Tobias Jones (writer)

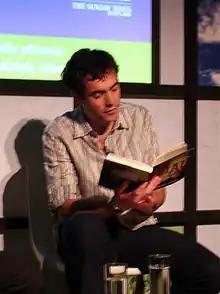
Tobias Jones in 2009

Tobias Jones is a British author, journalist, teacher and community-builder. He was educated at Jesus College, Oxford, and then worked at the "London Review of Books" and the "Independent on Sunday". He has written various works of fiction and non-fiction, and appears regularly on British and Italian TV and Radio. He lives in Parma in Italy.